Luquin

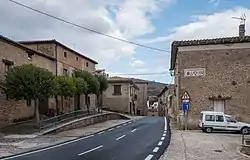
Houses and road in Luquin. Navarre, Spain

Luquin is a town and municipality located in the province and autonomous community of Navarre, northern Spain.